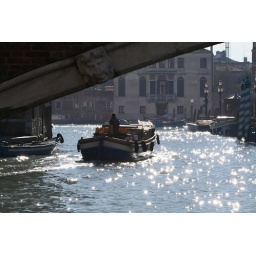
A boat under Guglie's bridge in a Venice beautiful sunny day